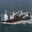
Label: ship